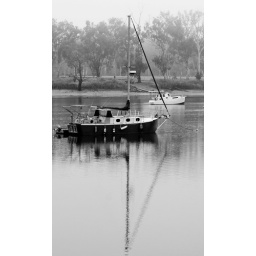
Fitzroy river in fog. Rockhampton Queensland Australia. Click image to view on black